Answer in natural language. Which object is closer to the camera taking this photo, Doorway (highlighted by a blue box) or Doorway (highlighted by a green box)? Choose between the following options: Doorway (highlighted by a blue box) or Doorway (highlighted by a green box)
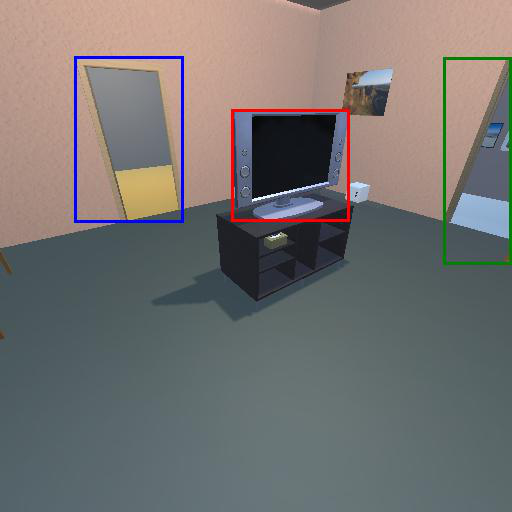
<answer>Doorway (highlighted by a blue box)</answer>